Jamaica Inn (film)

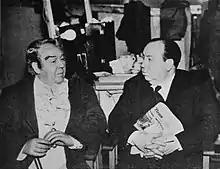
Laughton and Hitchcock at Elstree Studios during the filming of "Jamaica Inn"

Charles Laughton was a co-producer on this movie, through his independent film production company Mayflower Pictures, and he reportedly interfered greatly with Hitchcock's direction. Laughton was initially cast as Joss, but he cast himself in the role of the villainous Pengallan, who originally was a hypocritical preacher but was rewritten as a squire because unsympathetic portrayals of the clergy were forbidden by the Production Code in Hollywood. Sidney Gilliat did these rewrites as a favour to Hitchcock.